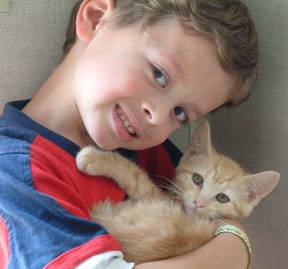
Label: cat